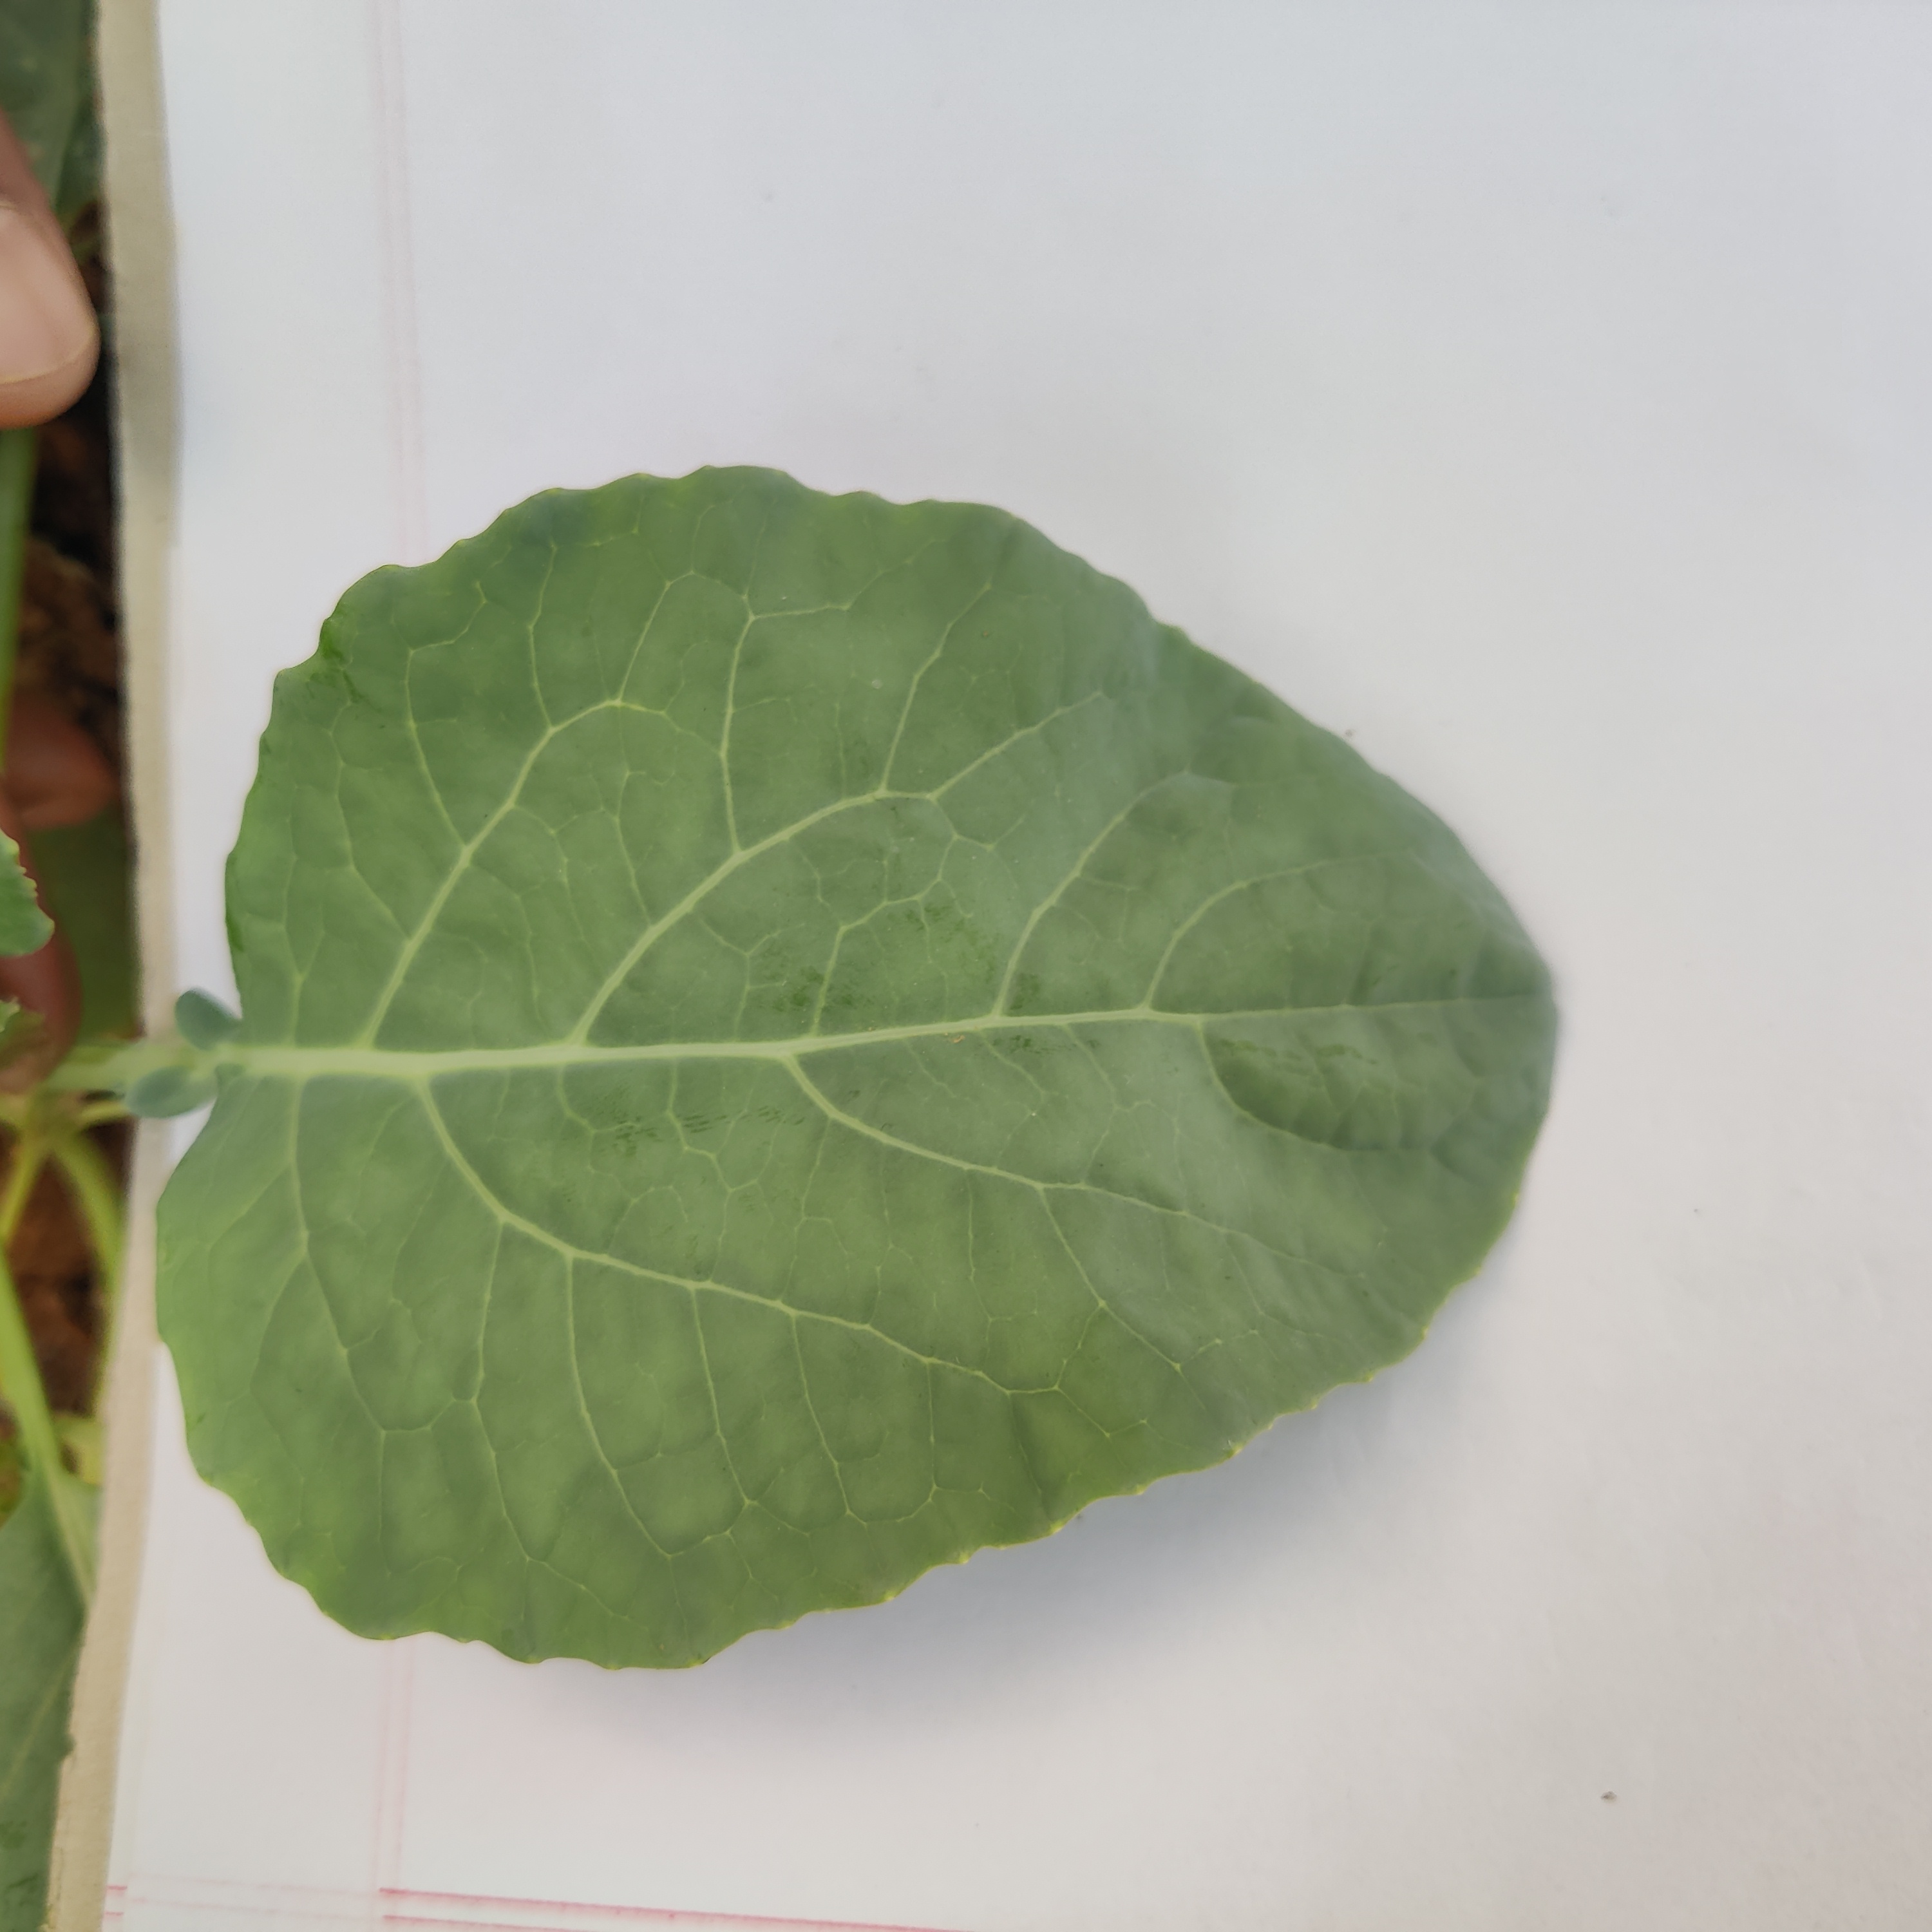
Label: Healthy